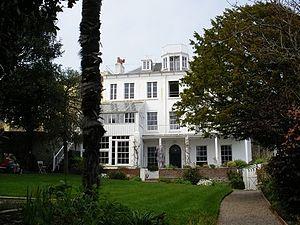
Hauteville House est une maison, actuellement « musée Victor Hugo », située au 38 rue Hauteville à Saint-Pierre-Port à Guernesey.
Saint-Pierre-Port est la capitale de l’île et bailliage de Guernesey dans les Îles Anglo-Normandes, ainsi que son port principal. C’est à la fois une ville et une paroisse, dont le nom apparaît le plus souvent sous la forme anglicisée : St Peter Port. La langue parlée majoritairement est en effet l'anglais.
Les lieux de mémoire littéraires, dans l'acception ordinaire de l'expression, moins large que la définition adoptée par Pierre Nora, désignent les lieux marqués par le souvenir d'une présence d'un écrivain ou d'un événement lié à la littérature.